Molly Ivins

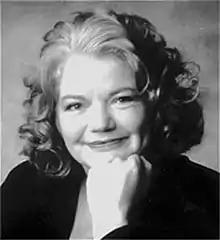

Mary Tyler "Molly" Ivins (August 30, 1944 – January 31, 2007) was an American newspaper columnist, author, and political commentator, known for her humorous and insightful writing, which often used satire and wit to critique political figures and policies.